Moeen Ali

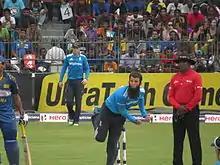
Moeen Ali bowling against Sri Lanka

Ali was named in the England Test squad for their series against Sri Lanka, before making his debut in the first Test. Ali made a score of 48 in the initial innings but only made 4 in the second. However, in the second Test of the series he made his maiden century in the second innings having started the final day with England on 57 for 5. England lost the match when Jimmy Anderson was caught off the penultimate ball of the match having survived 55 balls.